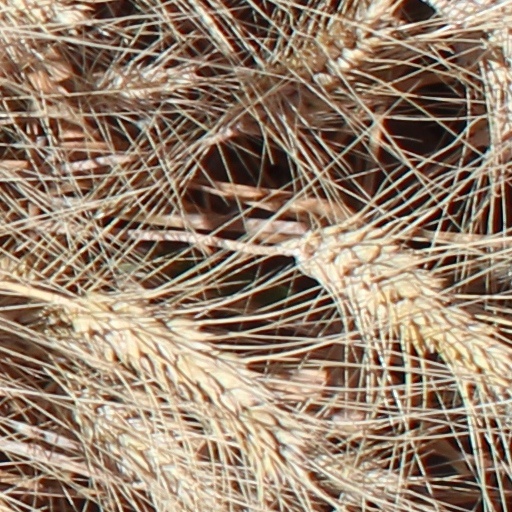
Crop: wheat